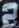
Number: 2